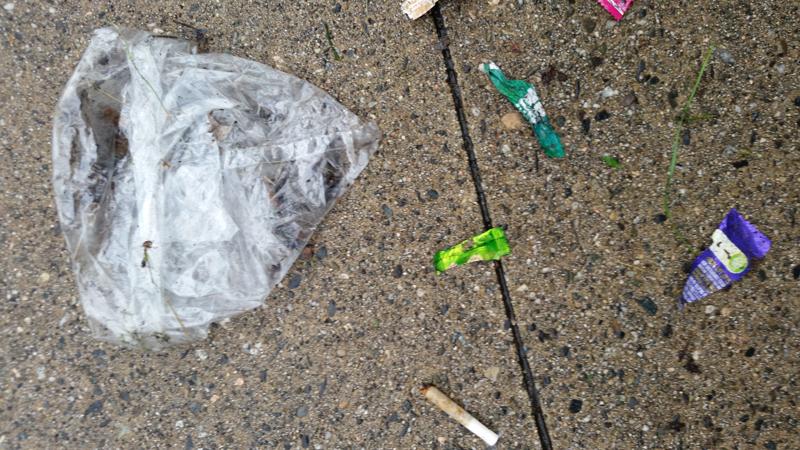
Waste category: trash